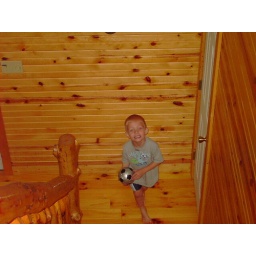
Chandler playin ball in the house like his mom told him to not too.